Strength is in truth

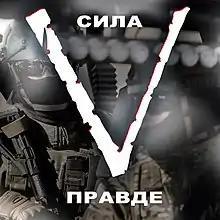
Russian Ministry of Defence propaganda poster featuring the "V" symbol in the motto "strength is in truth"

"Strength is in truth" is a Russian catchphrase that has been widespread since the beginning of the 21st century. It is derived from the phrase of the character in the film "Brother 2", released in 2000.